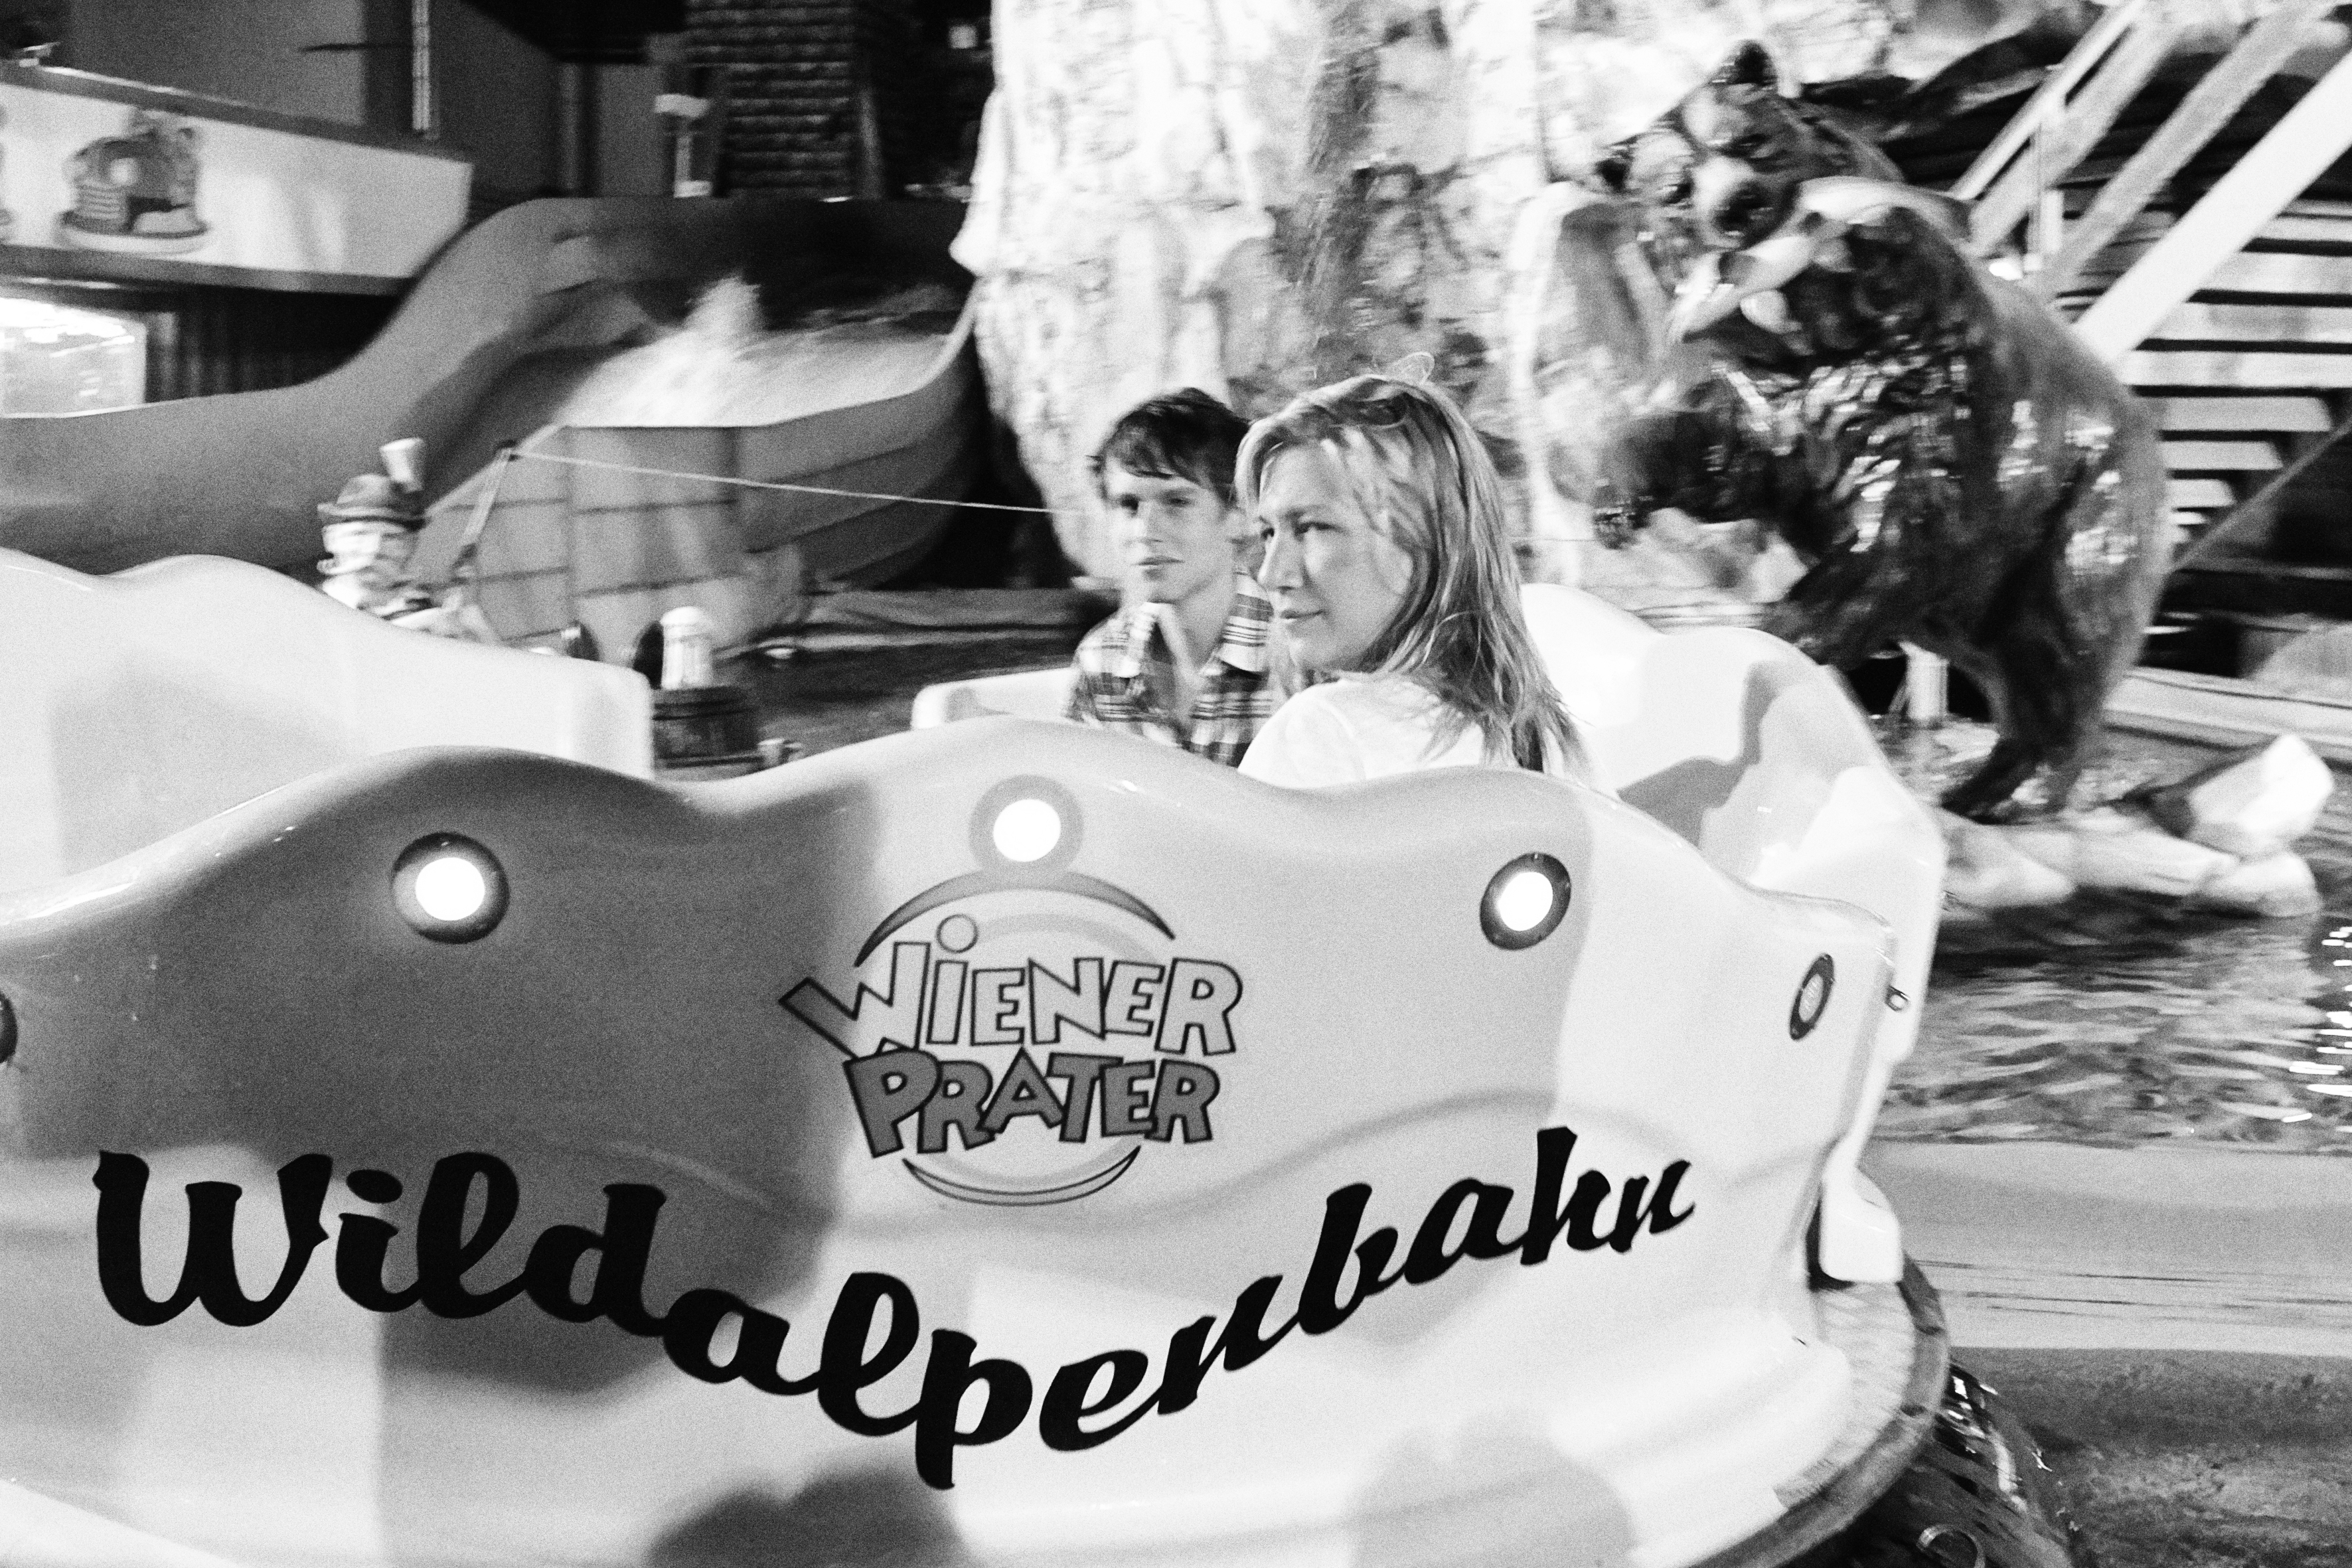
black and white, white, street, photography, urban, fujifilm, amusement park, monochrome, bw, blackwhite, vienna, x100, photograph, fuji, wien, finepixx100, amusement ride, monochrome photography